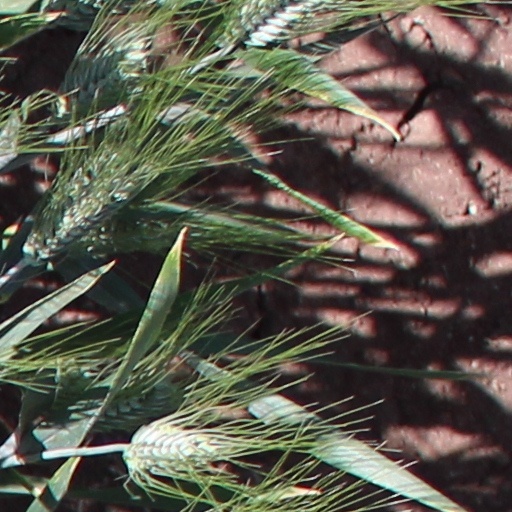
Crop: wheat